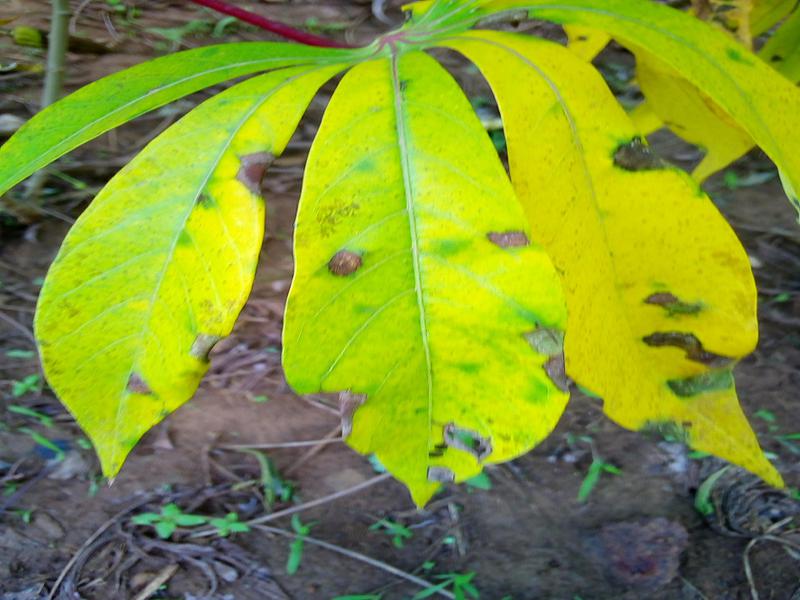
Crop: cassava
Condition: bacterial_blight